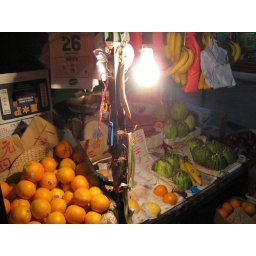
fruit by soft bare bulb lighting.